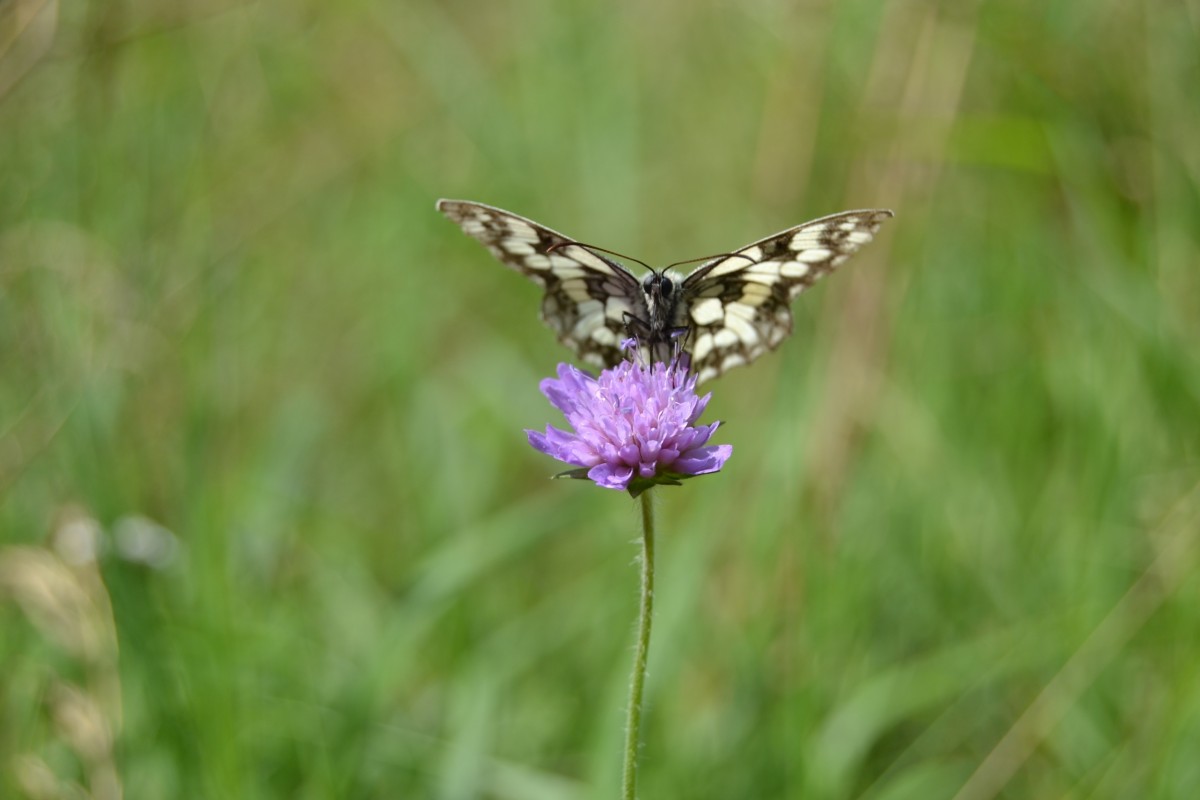
Tags: meadow, prairie, flower, insect, butterfly, fauna, invertebrate, wildflower, nectar, macro photography, pollinator, moths and butterflies